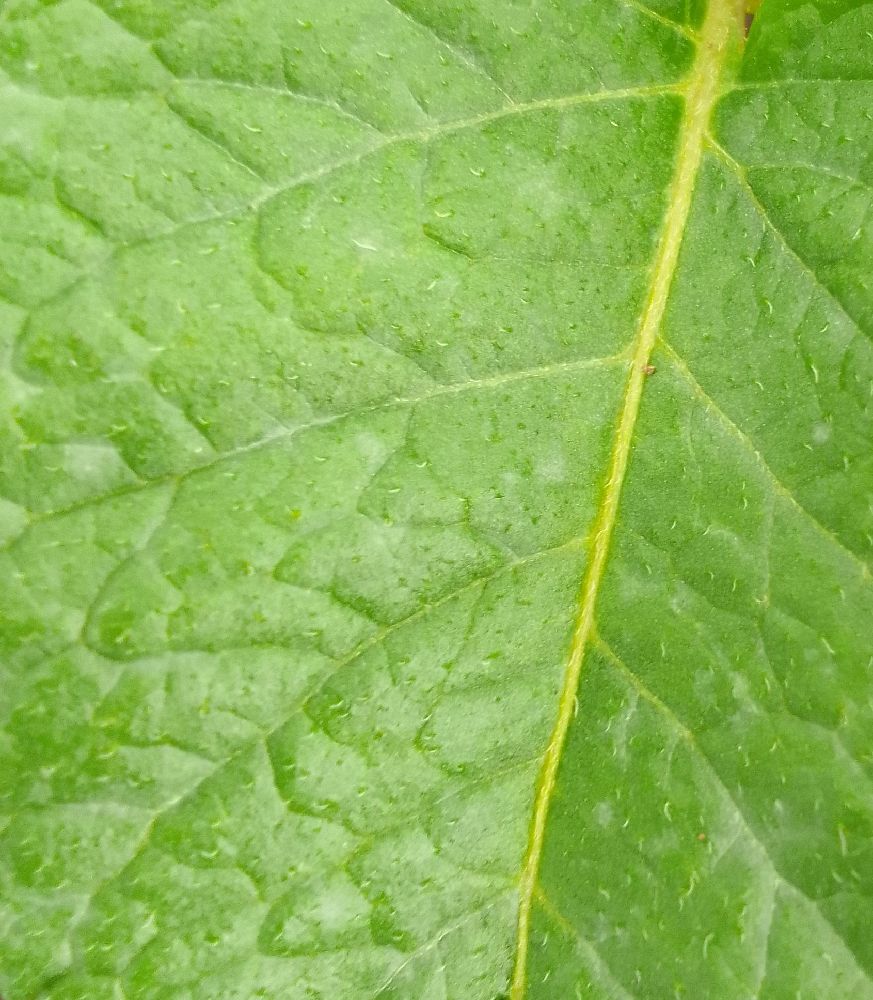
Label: Healthy